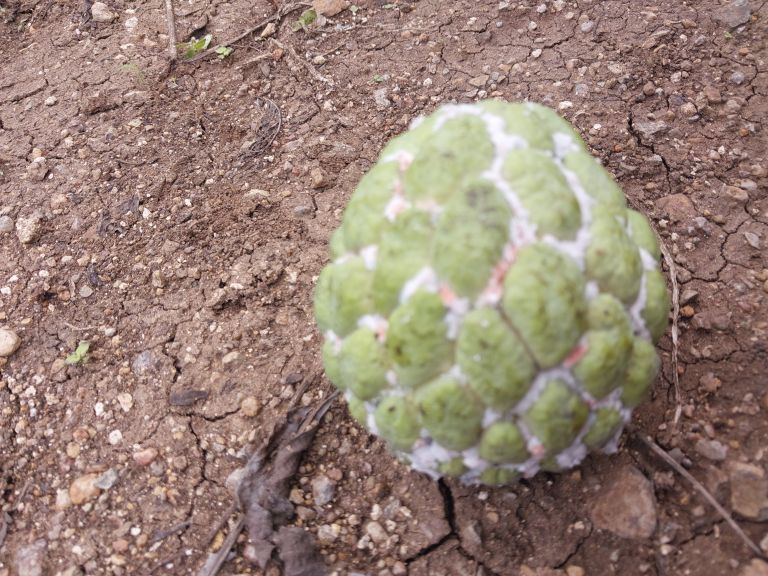
Disease label: Mealy Bug